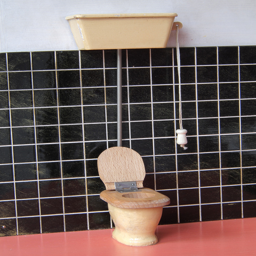
A brown toilet sitting next to a  tiled wall with a brown toilet seat.
A toilet with a  flush mechanism above the tank.
A toy toilet is on the back drop of tile.
A picture of a toilet in the middle of a black tiled bathroom.
An unusual looking toilet with a wooden seat.